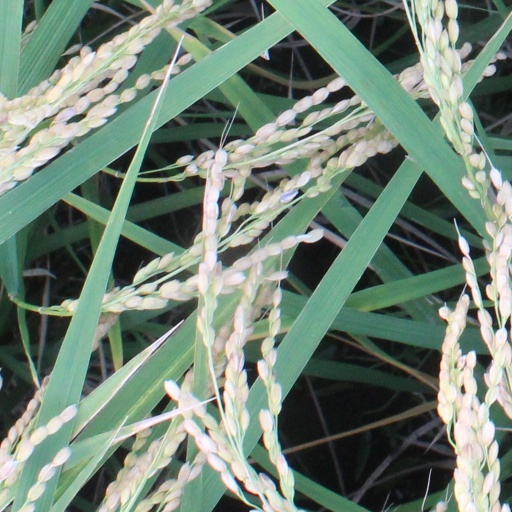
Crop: rice